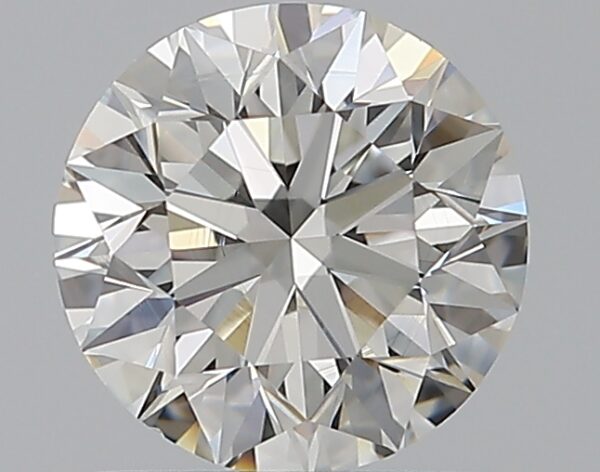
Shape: round
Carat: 0.9
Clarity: VS1
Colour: H
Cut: EX
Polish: EX
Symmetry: EX
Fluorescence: N
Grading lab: GIA
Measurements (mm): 6.09 x 6.13 x 3.88